Paul Ludwig Ewald von Kleist

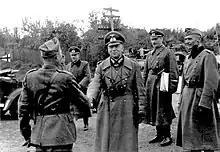
Kleist greeting an Italian officer near Dnepropetrovsk, 1941

After operations at Kiev concluded, Kleist's 1st Panzer Army advanced east to capture the important industrial Donbas region. On 26 September 1941, the Battle of the Sea of Azov began as the Southern Front launched an attack on the northern shores of the Sea of Azov against the German 11th Army advancing into the Crimea. On 1 October, the 1st Panzer Army swept south and encircled the two attacking Soviet 9th and 18th armies at Melitopol (Zaporizhzhia Oblast); by 11 October, both Soviet armies had been destroyed and the 1st Panzer Army had taken the Donbas. The 1st Panzer Army then attacked east along the shore of the Sea of Azov toward Rostov near the mouth of the Don river, the last barrier before the Caucasus.